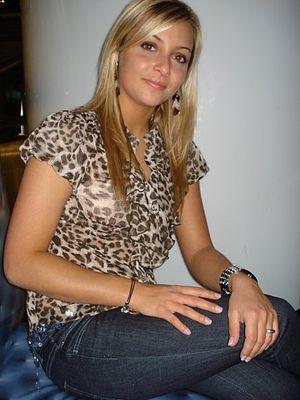
Priscilla Betti est une chanteuse et actrice française née le 2 août 1989 à Nice.